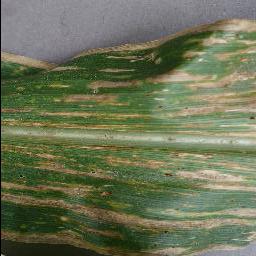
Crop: corn
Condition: (maize)_cercospora_spot_gray_spot